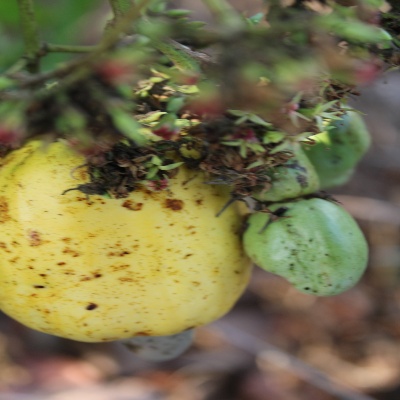
Crop: Cashew
Condition: healthy